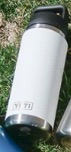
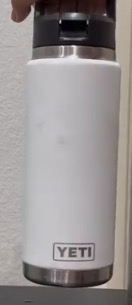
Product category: misc
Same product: yes